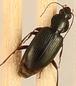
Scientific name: Agonum punctiforme
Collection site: Smithsonian Environmental Research Center NEON (SERC), plot SERC_007